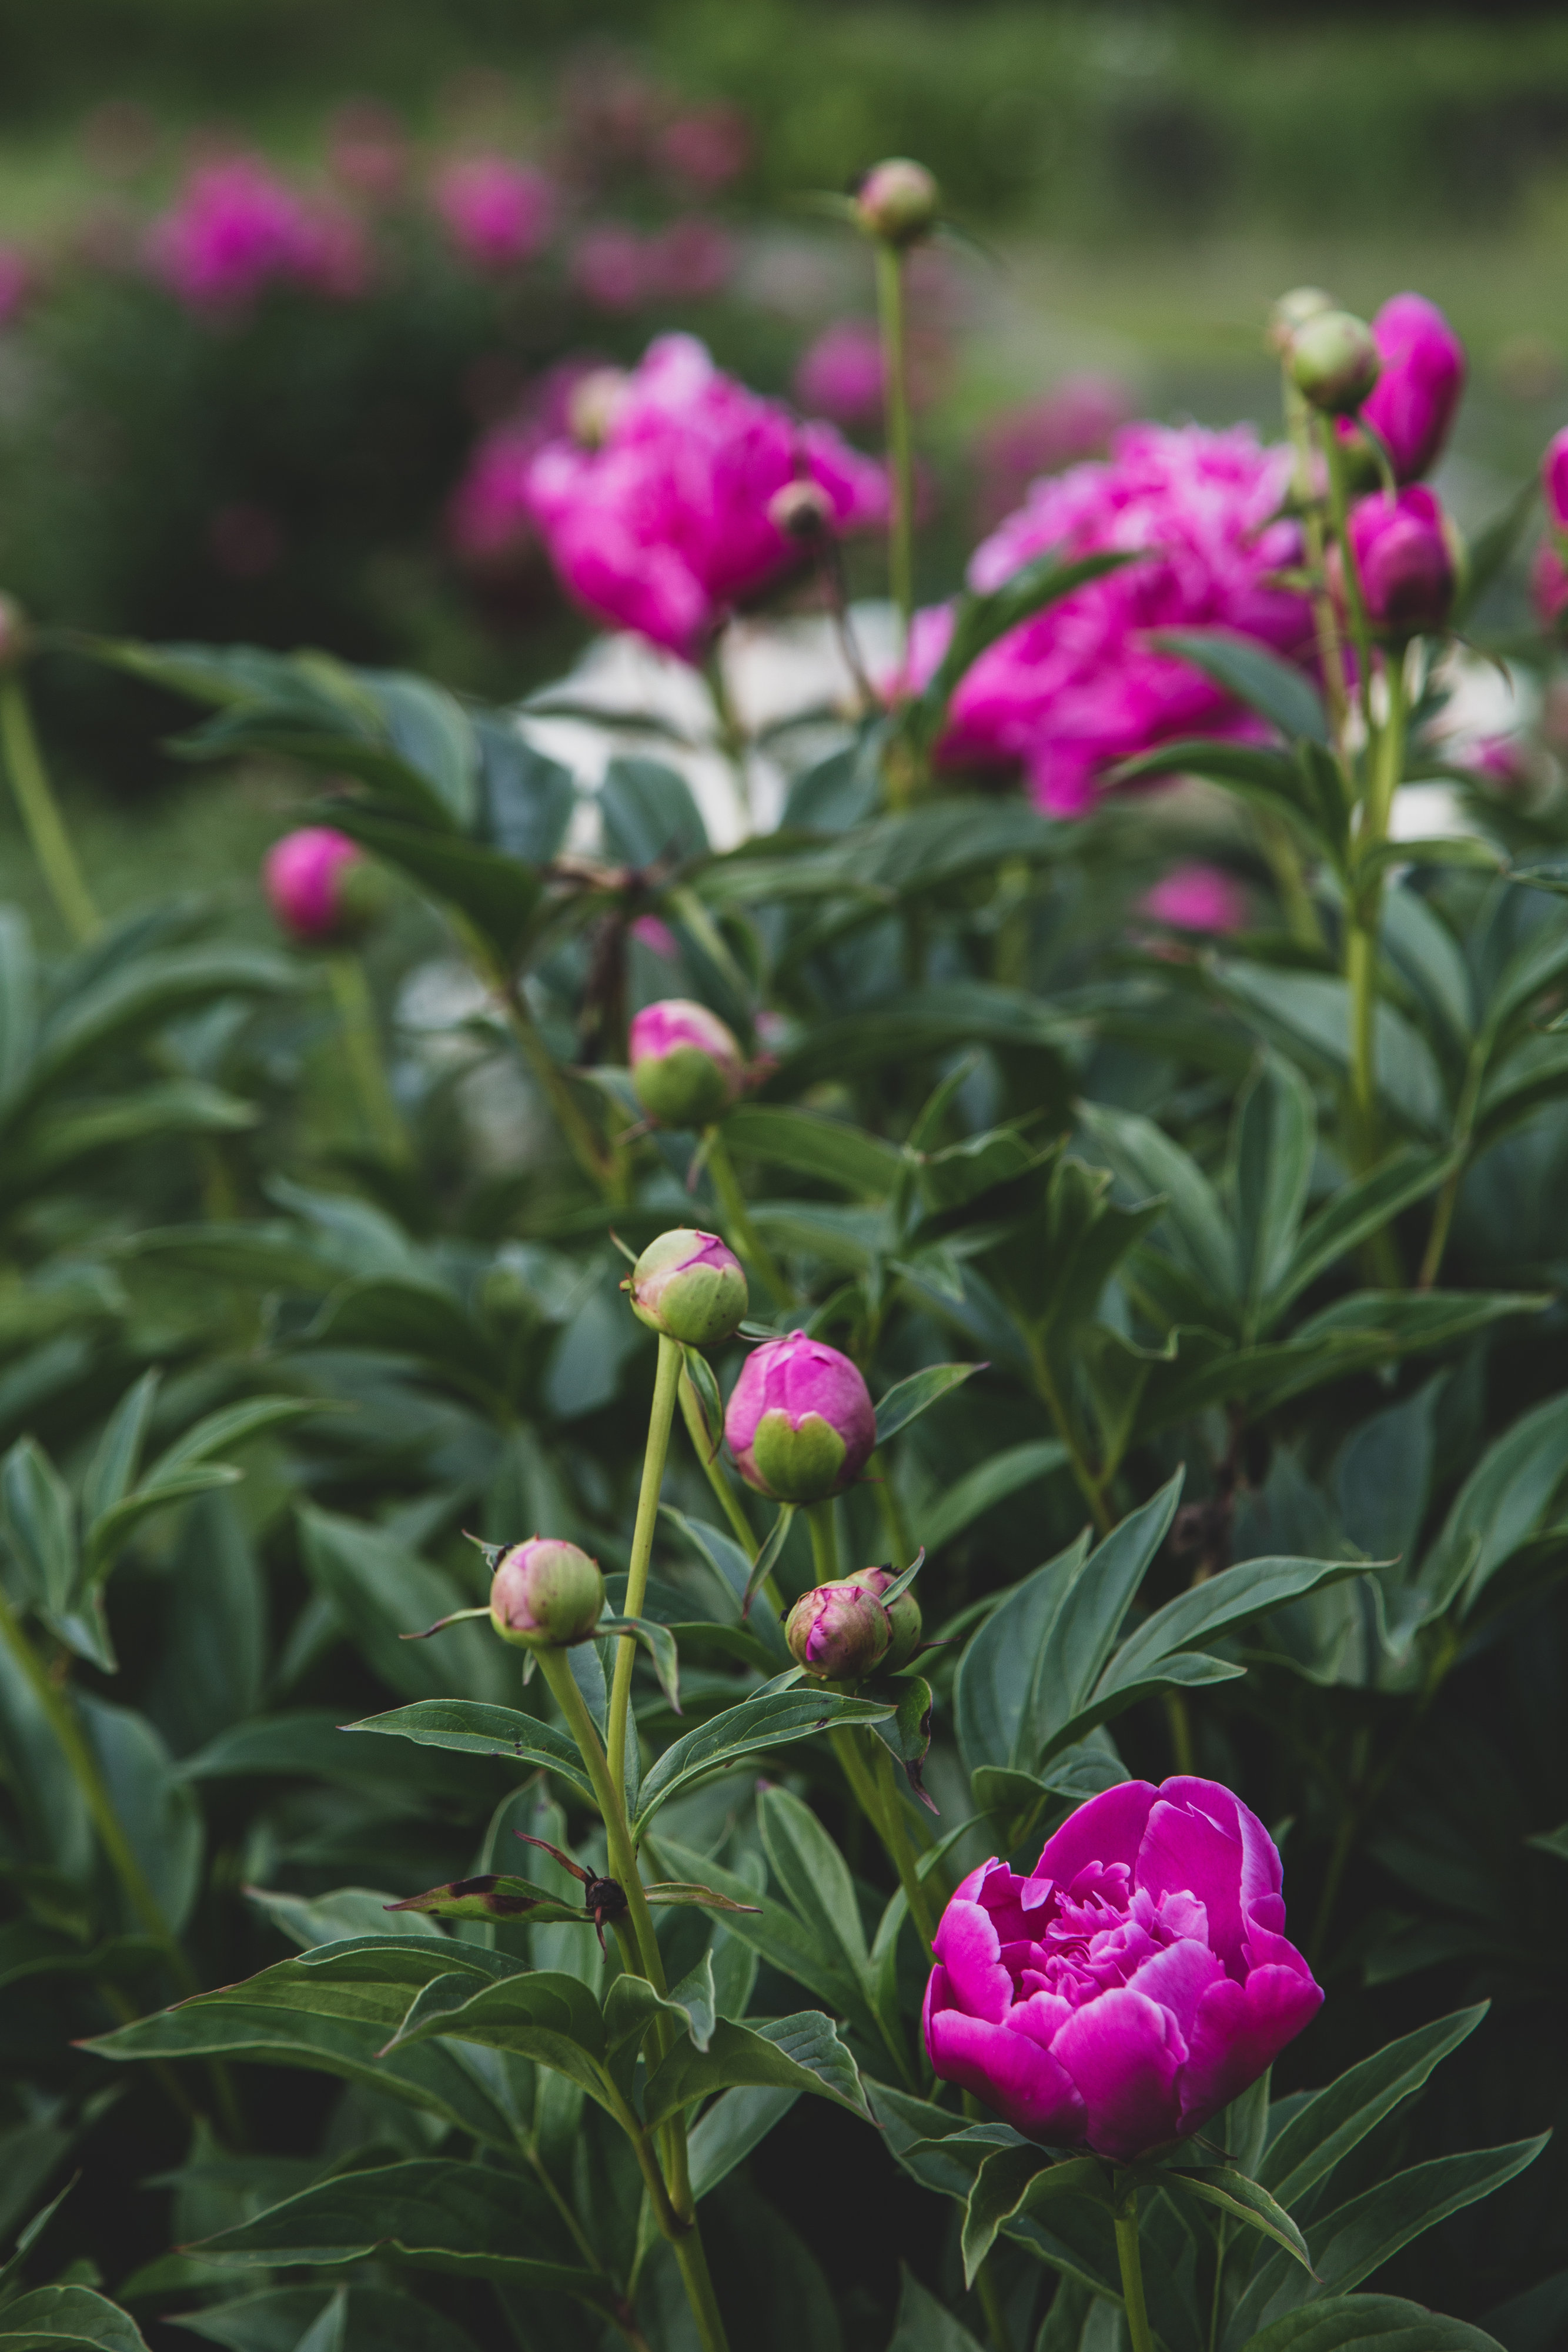
flower, flowering plant, plant, pink, petal, common peony, peony, rose family, Chinese peony, botany, rose, magenta, shrub, annual plant, rose order, pink family, camellia, plant stem, wildflower, rosa rugosa, floribunda, perennial plant